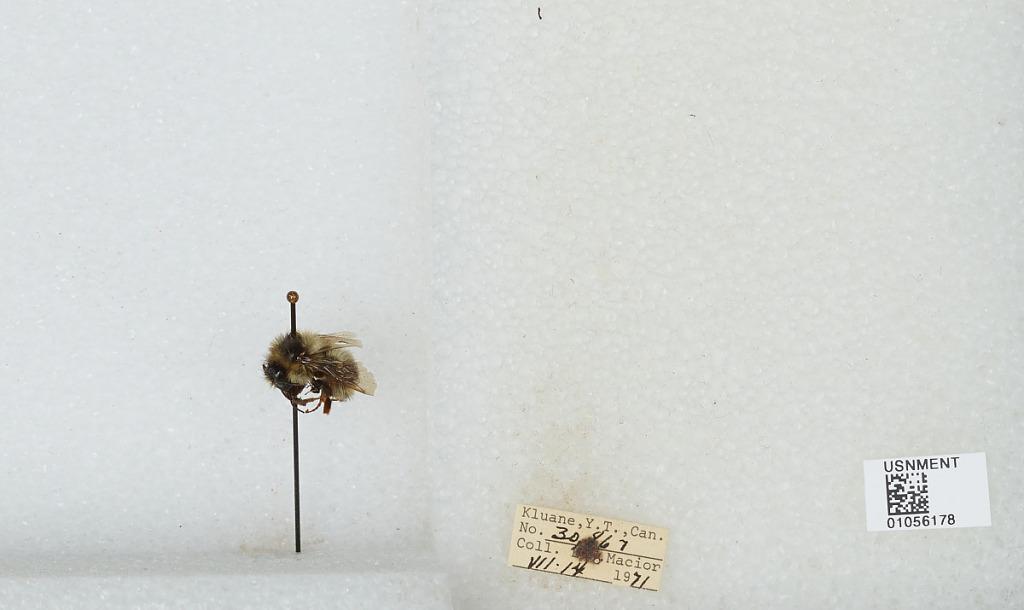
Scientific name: Bombus bifarius nearcticus
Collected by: L. Macior
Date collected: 1971-7-14
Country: Canada
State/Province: Yukon Territory
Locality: Kluane
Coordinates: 60.75, -139.5